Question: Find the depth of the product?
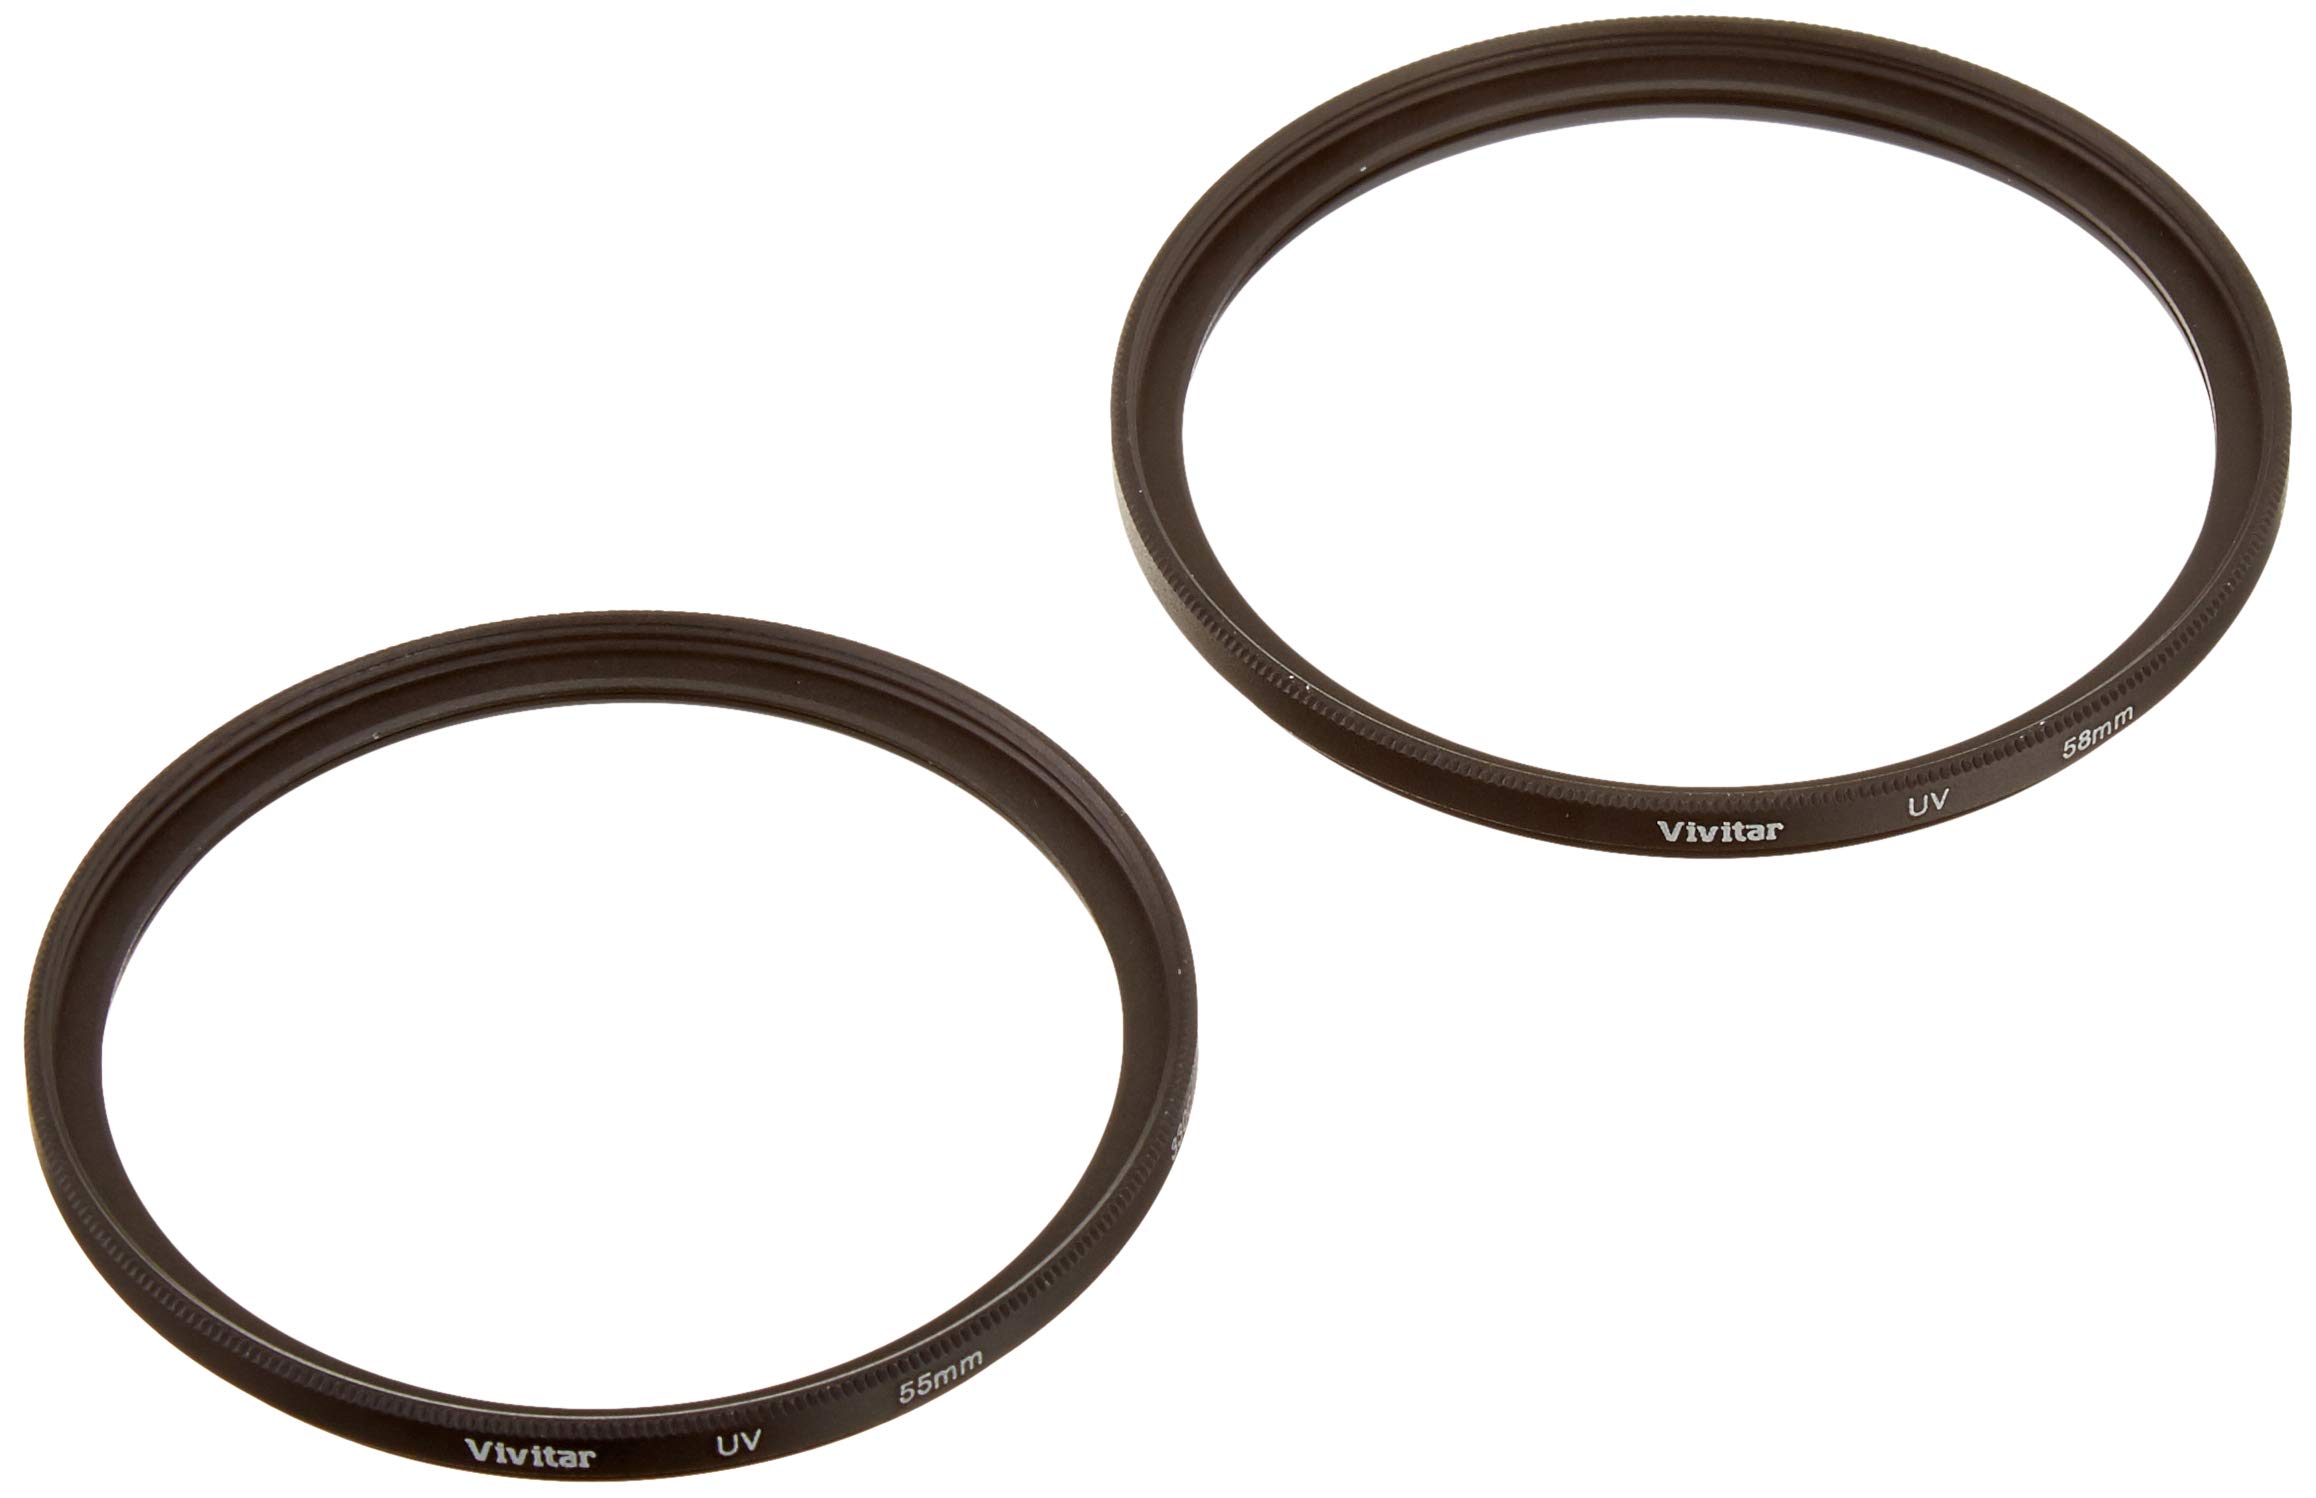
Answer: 58.0 millimetre